St Mary-le-Bow

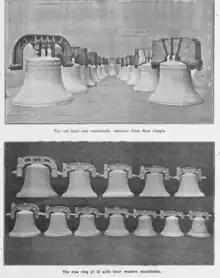
Comparison of the 1881 ring of twelve (above) and the 1933 Gillett & Johnston ring of twelve (below)

The earliest record of an organ at the church dates to 1802 when Hugh Russell of London built a small instrument formed of 13 stops and 2 manuals. This organ, like its successors, was situated on a gallery above the west doors. This organ lasted until 1867, when George Maydwell Holdich, also of London, rebuilt and enlarged the organ. He added a third manual, a pedalboard and 11 additional stops to make a total of 24.